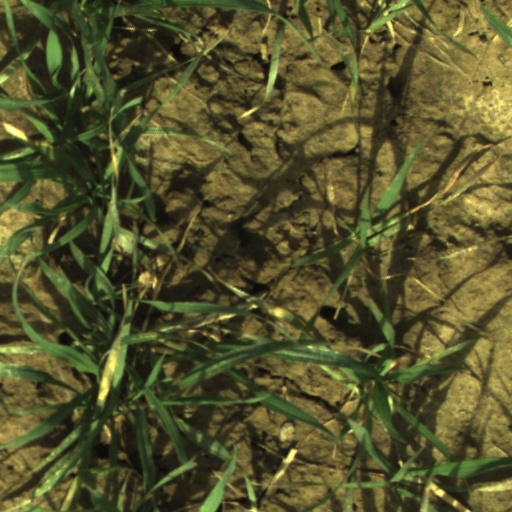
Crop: wheat